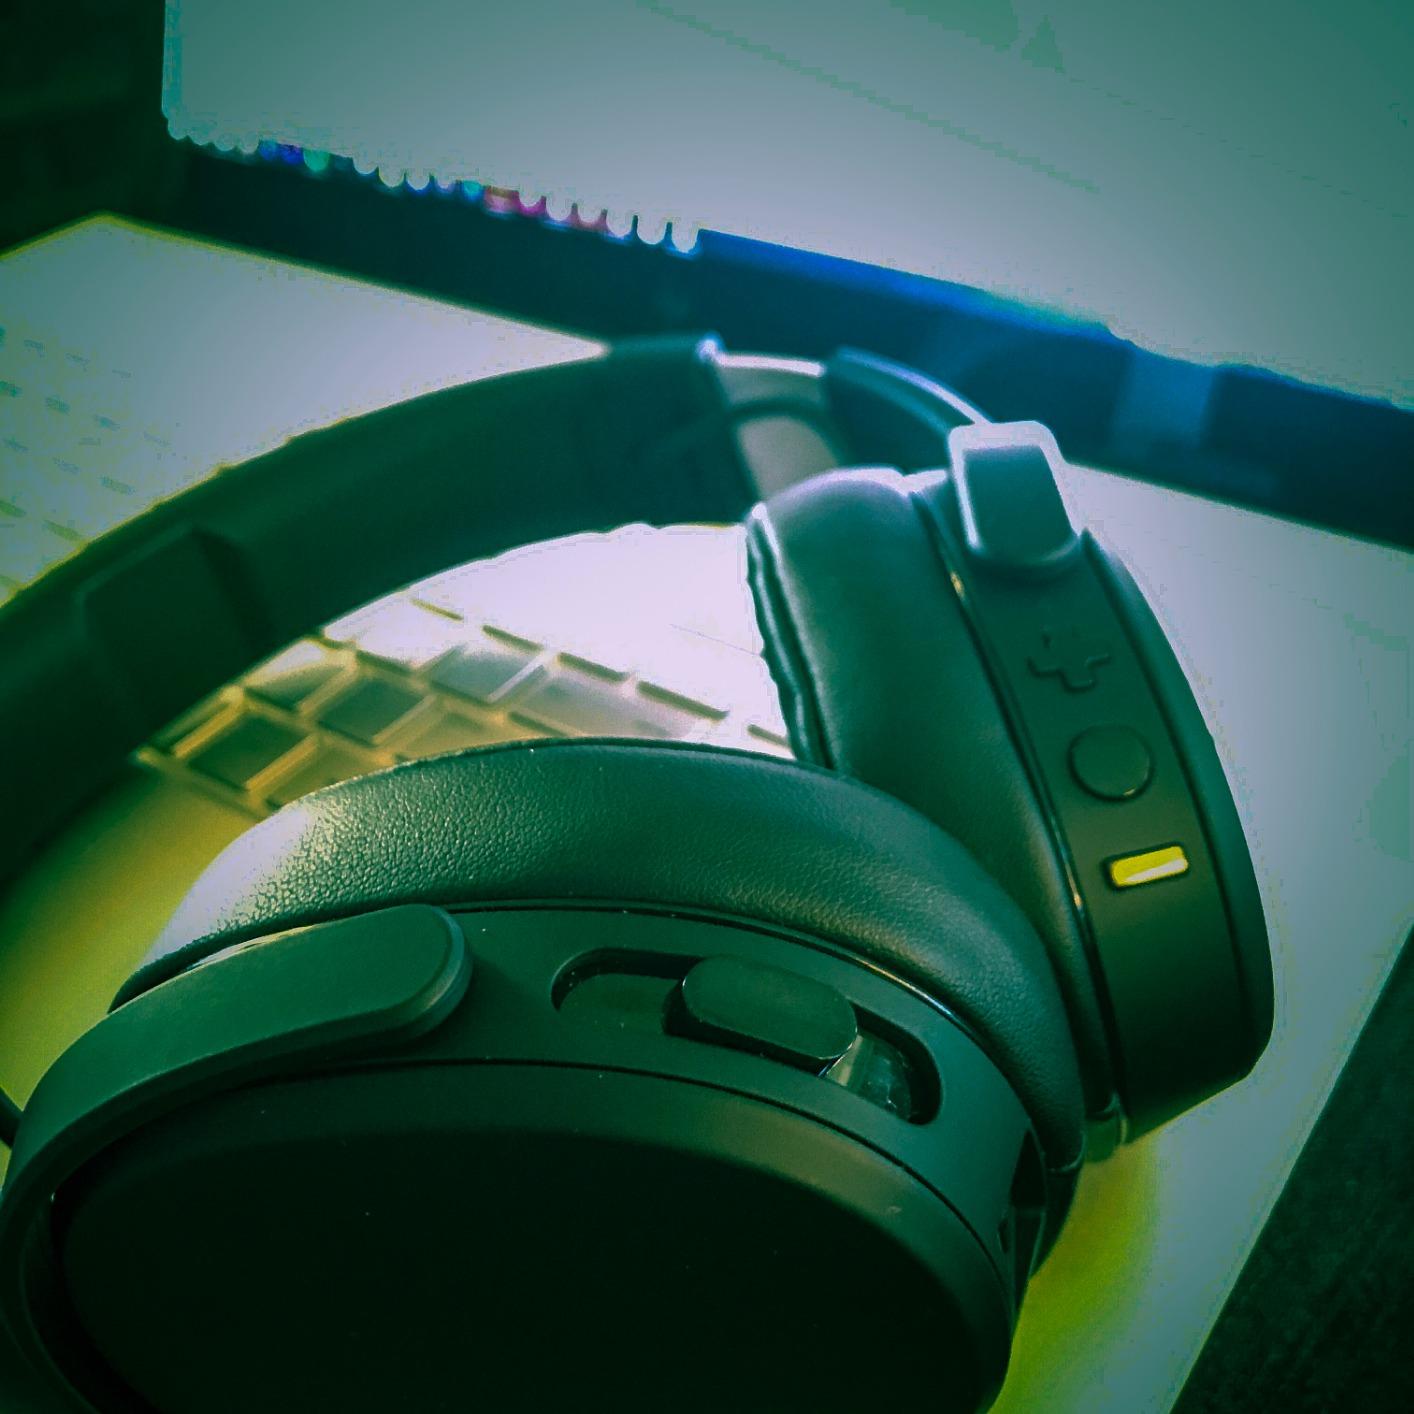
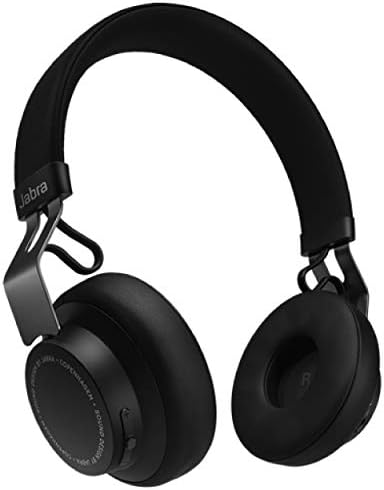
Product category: headphones
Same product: no